Langston Golf Course

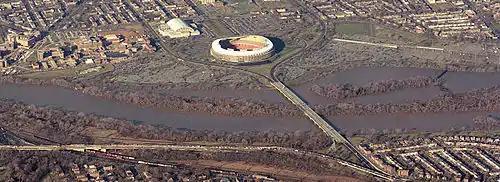
RFK Stadium. On the island to the right of the bridge are the first nine holes of Langston Golf Course (just off-screen).

In April 1983, the National Park Service chose a new company, Golf Course Specialists, to manage Langston Golf Course. The company reopened the course by Memorial Day weekend. The company considered Langston the worst golf course in the entire D.C. metropolitan area when it took over. The clubhouse had chicken wire over the windows to prevent breakage, iron bars covered all windows and doors, and buildings and the course had been heavily vandalized. The greens were in very bad condition, and poor neighborhood children would sneak onto the course and steal balls in play so that they could sell them back to golfers. Over the next five years, numerous improvements were made to the course. To discourage kids from stealing golf balls, course manager Wallace "Sarge" McCombs (a former United States Army sergeant) hired many of the children to find lost balls in the traps and rough. The rough was groomed, greens resodded, security patrols increased to reduce daylight and after-hours crime, and a community outreach program implemented. Trash was cleared from the fairways and greens, water coolers were placed at each tee, portable toilets were put on the course at strategic spots, and clubhouse and course etiquette rigidly enforced. The number of golfers climbed from a low of 20,000 in 1981 to 33,000 in 1986 and a projected 40,000 in 1987. Gross revenues also rose significantly, from $70,000 in 1983 to a projected $150,000 in 1987.